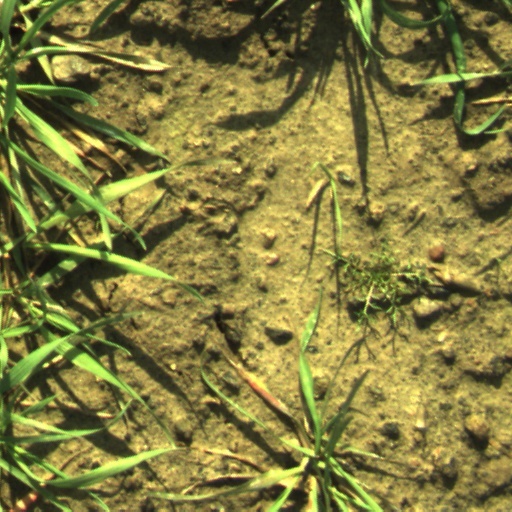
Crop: wheat